Clock Tower (Central University of Venezuela)

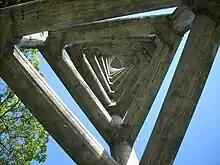
View from beneath the tower

Engineer Otaola built the clock tower, contributing to its structural design. The geometry of the twisted columns of the three bases took a lot of torsion to hold, ultimately being supported by the crossbars between columns, which give the tower stability; the designers wanted to preserve the tower's slender nature and so only adjusted the twist by the smallest margins possible.